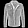
Label: Coat